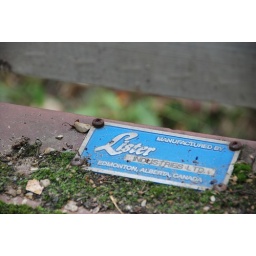
This is on a bridge in the river valley near my house